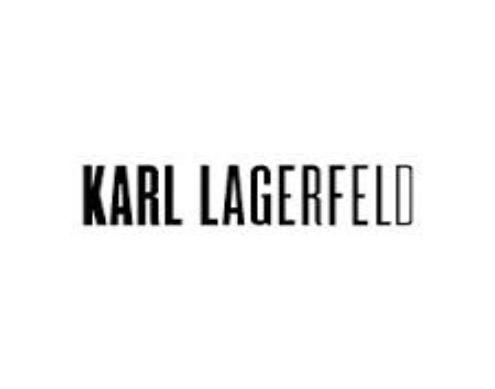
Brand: Karl Lagerfeld
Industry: Clothes